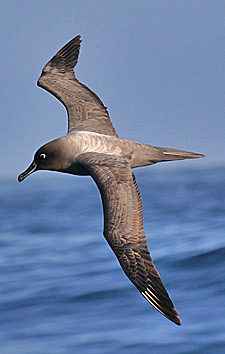
bird with wide wing span, gray feathers and long slightly curved beak downward.
the bird has a brown belly with brown striped wing and face.
this bird is covered in grey, white and brown feathers, has large beady eyes with a white eye ring, and a long and wide bill.
this gray bird has large eyes and a long blunted beak with darker colored secondaries.
this large dark gray bird has patches of black on it's head and the tips of it's wing feathers.
a large bird flying over the water.
this large grey bird has a large wingspan and a long beak.
this bird has wings that are brown and has a long bill
this bird has a grey bill and crown with a white back.
this brown bird has a long beak with black tipped wings.
Species: Sooty Albatross